Pamphlet

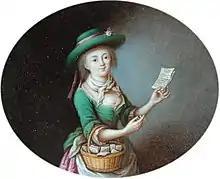
An 18th-century painting of a girl with a basket of pamphlets

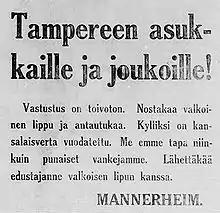
A 1918 Finnish propaganda pamphlet signed by General Mannerheim circulated by the Whites urging the Reds to surrender during the Finnish Civil War.

A pamphlet is an unbound book (that is, without a hard cover or binding). Pamphlets may consist of a single sheet of paper that is printed on both sides and folded in half, in thirds, or in fourths, called a "leaflet" or it may consist of a few pages that are folded in half and saddle stapled at the crease to make a simple book.